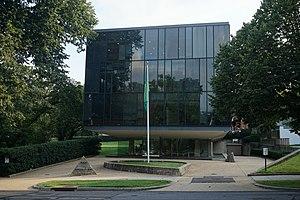
Le Brésil est un pays très bien représenté de par le monde ; il compte des représentations dans plus de 125 pays.